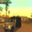
Label: truck